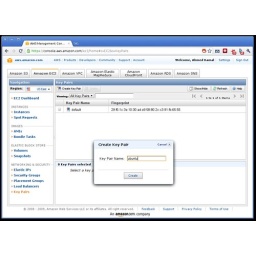
A graphical point n click guide to running Ubuntu server in the Amazon EC2 cloud